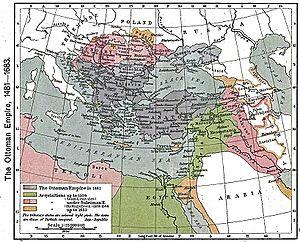
La Libye est un pays d'Afrique du Nord, dont le nom dérive de Libou, un peuple berbère connu depuis l'antiquité.